Abdullah Karmil

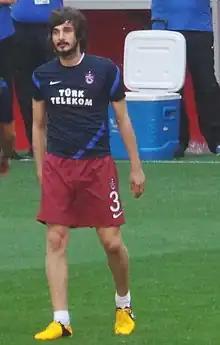

Abdullah Karmil (born 22 January 1988) is a Turkish footballer who plays as a defender for Düzcespor. He made his Süper Lig debut on 23 February 2013.